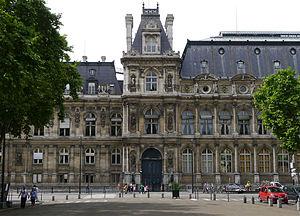
Rue de Lobau et hôtel de ville de Paris vus depuis la place Saint-Gervais - Paris IV
La rue de Lobau est une voie située dans le 4ᵉ arrondissement de Paris, en France, formant la limite entre le quartier Saint-Gervais et celui Saint-Merri.
La place Saint-Gervais est une place, ancienne, située dans le 4ᵉ arrondissement de Paris, en France, dans le quartier Saint-Gervais.